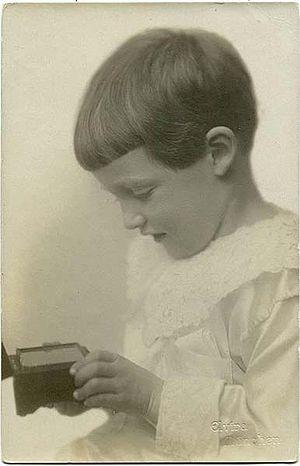
Karl Louis Marie, prince de Bavière fut le dernier prince de Bavière à naître avant l'abolition.